Pope Paul III and His Grandsons

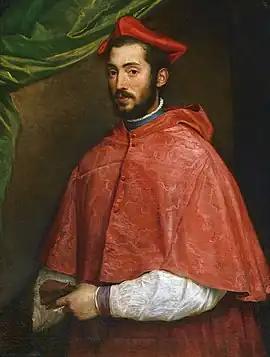
"Portrait of Cardinal Alessandro Farnese", Titian, 1545–46. Museo di Capodimonte.

Ottavio's marriage troubled Alessandro; he struggled with the burden of chastity and entertained fantasies of marrying a princess. He resented his younger brother's arrangement; during the wedding ceremony he "became more deathly pale than death itself, and, so they say, is unable to bear this thing, that he, the first-born, should see himself deprived of such splendid status and of the daughter of an Emperor." In 1546 Paul gave Pier Luigi the duchies of Parma and Piacenza as papal fiefs, a highly political move by the pope: in doing so he gave titles and wealth to Pier and appointed a lord who was subservient and owed a debt of gratitude, guaranteeing that the duchies would remain under papal control. At the same time, Ottavio was posted to the North of Italy to support Charles. By 1546 Ottavio was 22 years old, married to Margaret of Austria and an accomplished and distinguished individual. In 1547 his father was assassinated and Ottavio claimed the dukedom of Parma and Piacenza against the express wishes of both Charles, his father-in-law, and Paul. In doing so, Ottavio acted in opposition to the pope's desire to maintain the duchies as papal fiefs, and to Charles, whom he believed responsible for the plot to assassinate Pier Luigi.